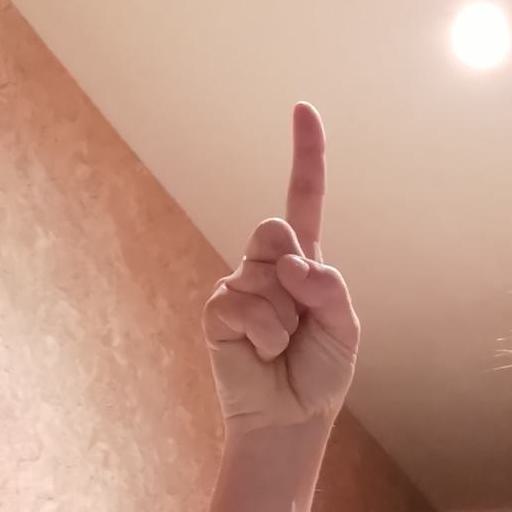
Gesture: one